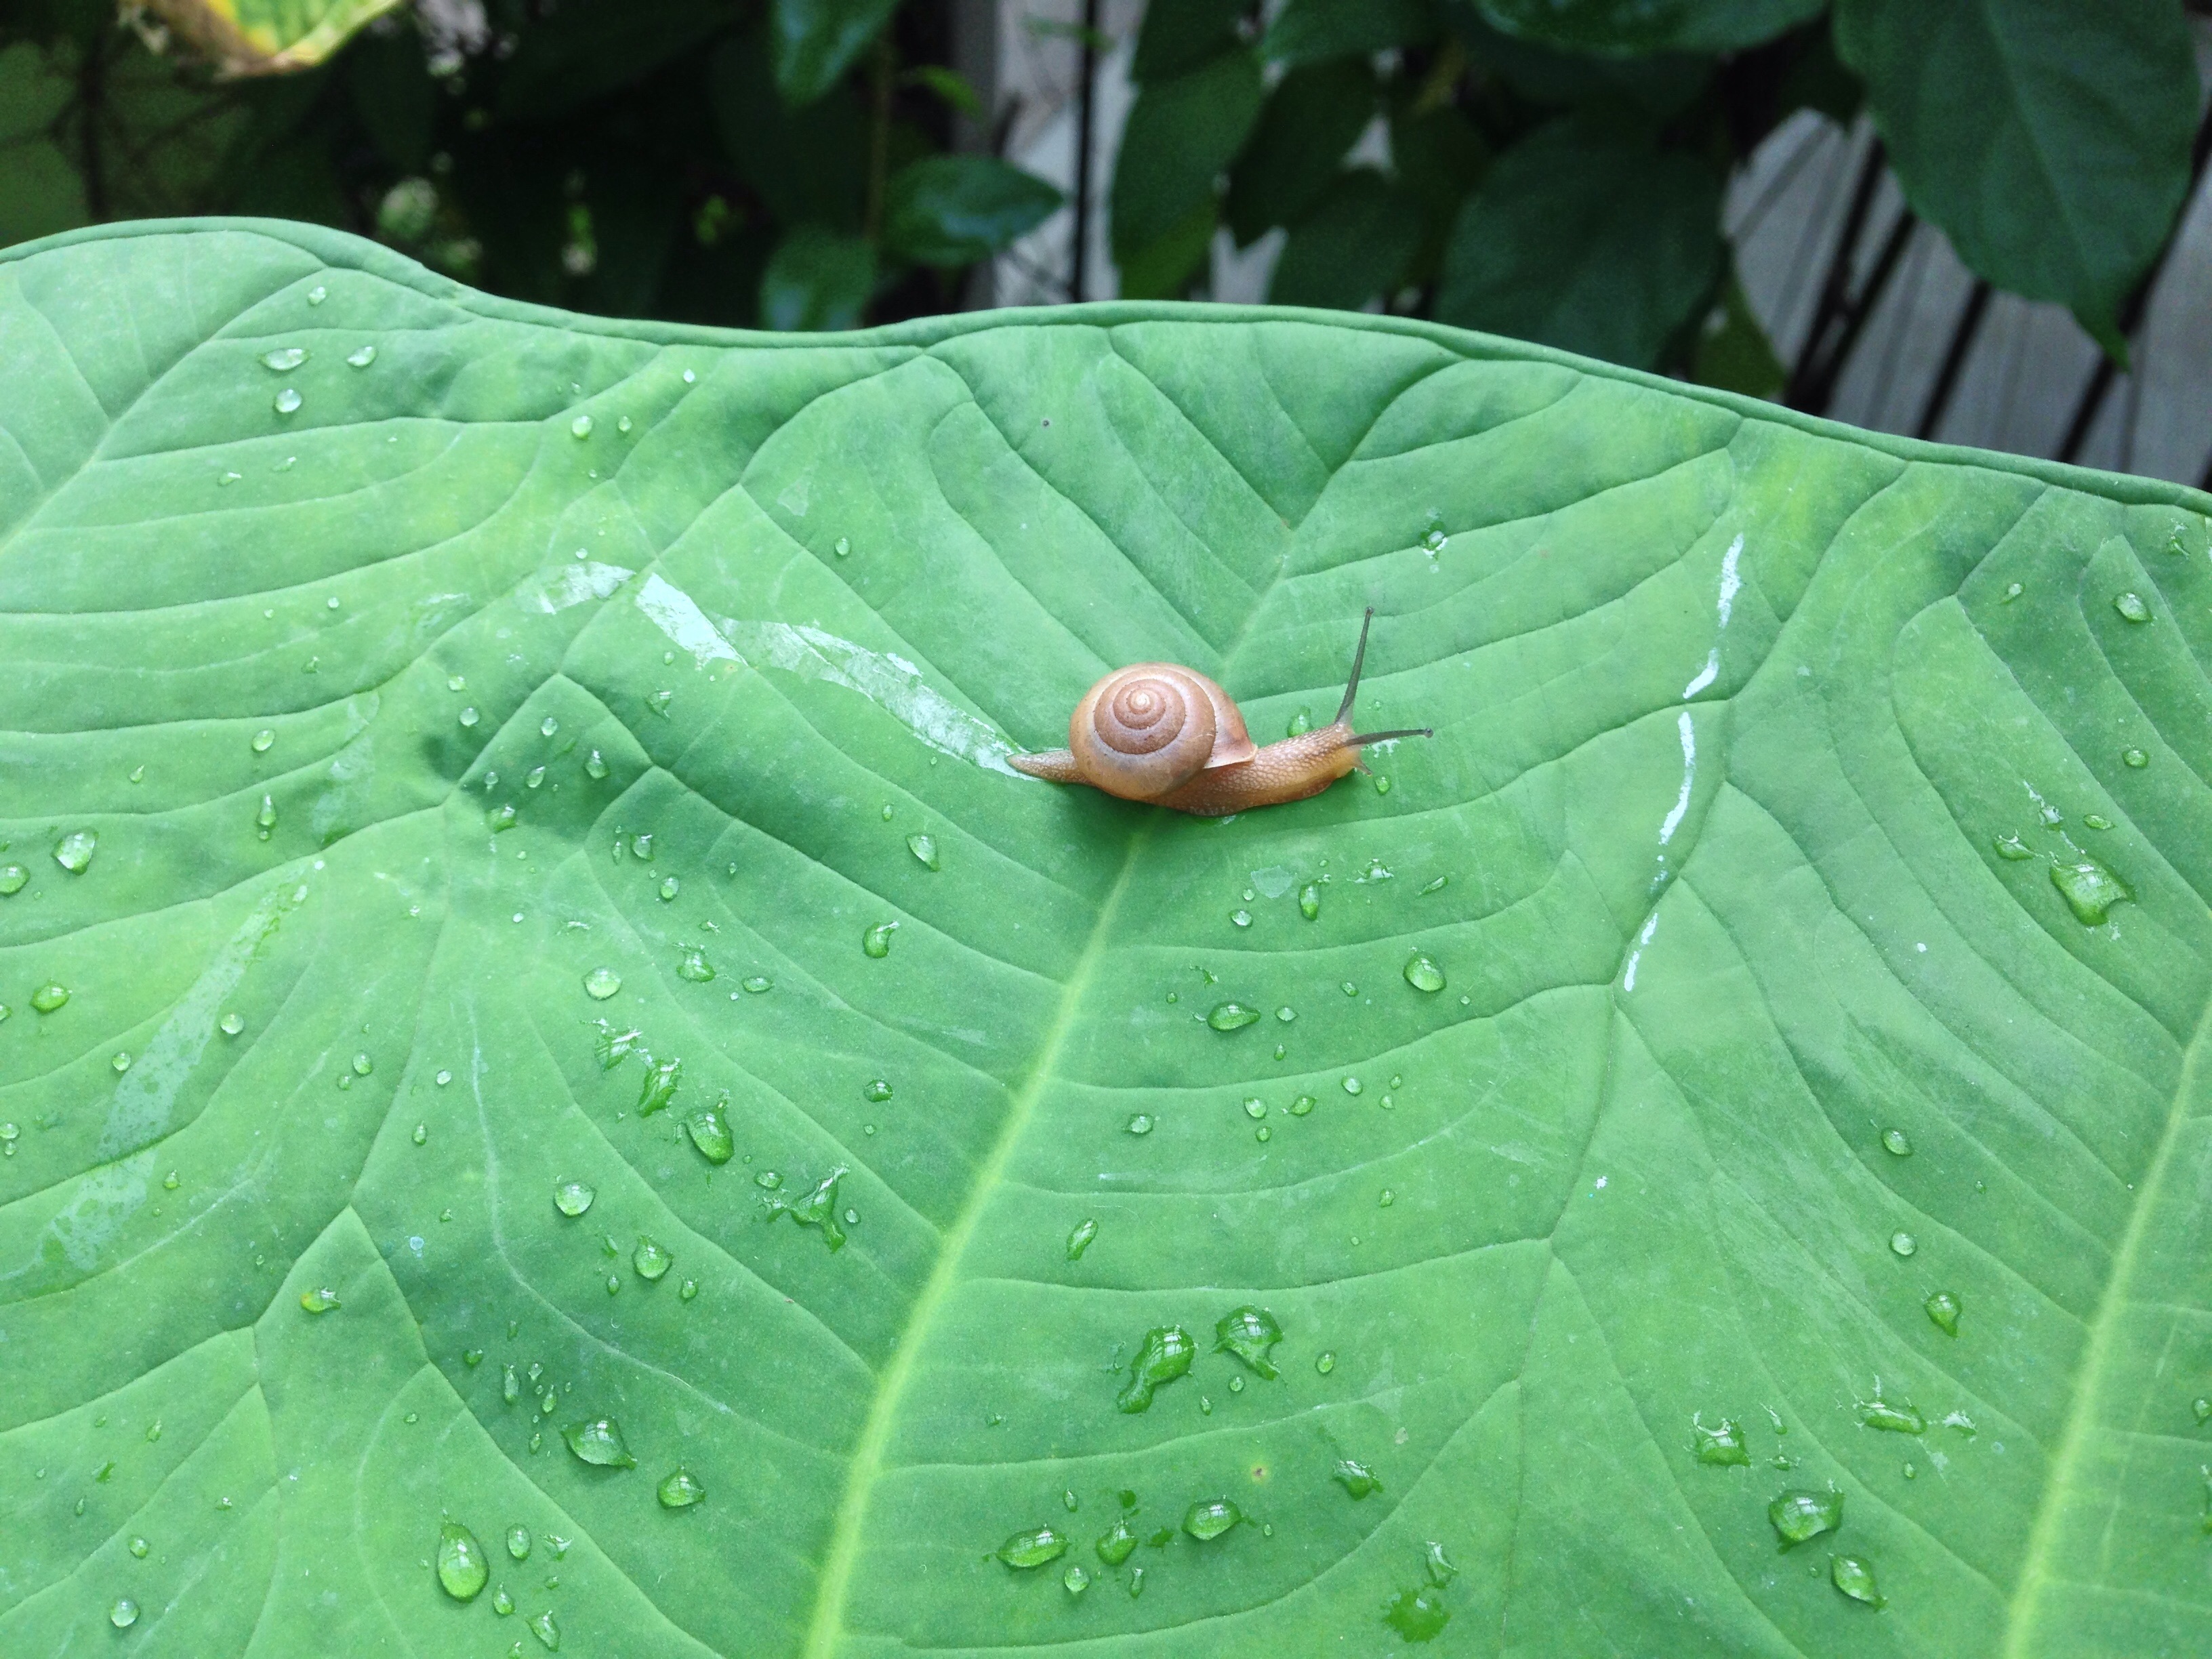
nature, plant, leaf, flower, cute, green, insect, macro, botany, flora, fauna, invertebrate, close up, snail, slow, macro photography, plant stem, plant pathology